Answer in natural language. Considering the relative positions, where is scenic landscape wall decor photo (marked B) with respect to framed monochromatic wall decor painting (marked C)? Choose between the following options: right or left
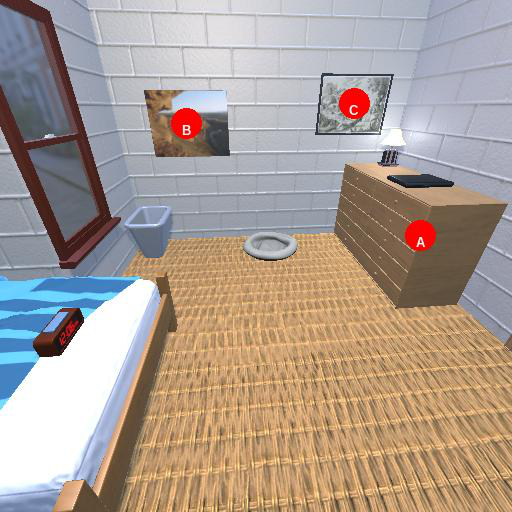
<answer>left</answer>